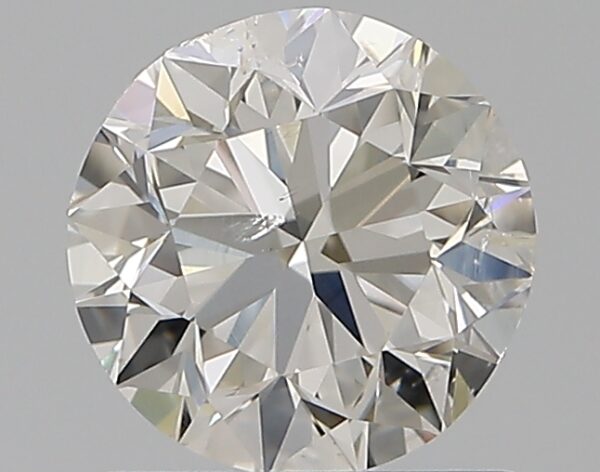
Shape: round
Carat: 1
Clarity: SI2
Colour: I
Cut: VG
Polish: EX
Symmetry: VG
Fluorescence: N
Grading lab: GIA
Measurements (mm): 6.14 x 6.23 x 4.02